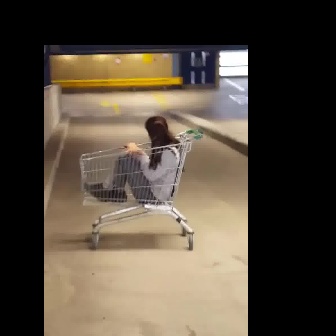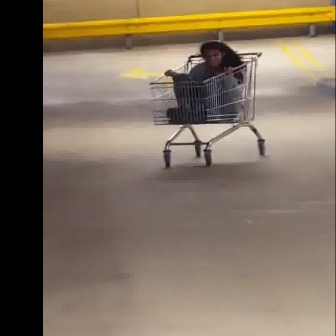
  Please identify the target specified by the bounding box [79,126,202,250] in the first image and locate it in the second image. Return the coordinates in [x_min,y_min,x_max,y_max] format.
Answer: [149,51,264,166]